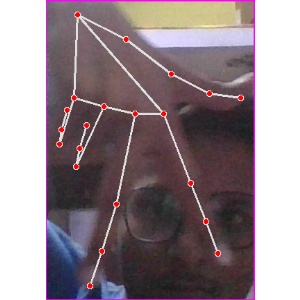
अक्षर: ग